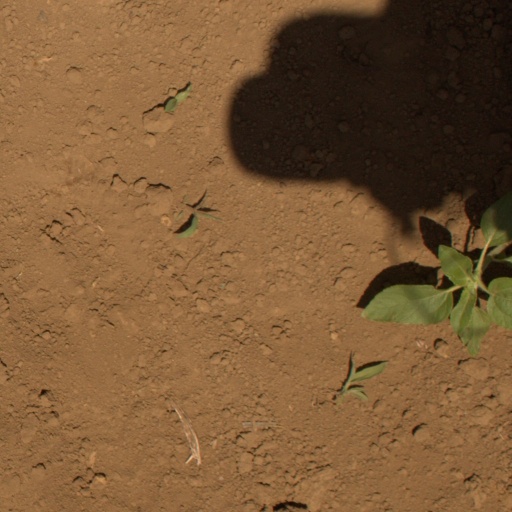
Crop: Jerusalem artichoke